Great Canterbury Psalter

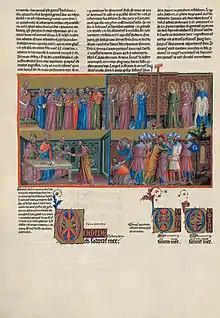
"The Great Canterbury Psalter," f. 154v

The pages from 185 on are "characterised by [a] great iconographic freedom", consisting of 46 relatively large miniatures with vividly coloured borders which are divided into compartments. They are the work of painter Ferrer Bassa.